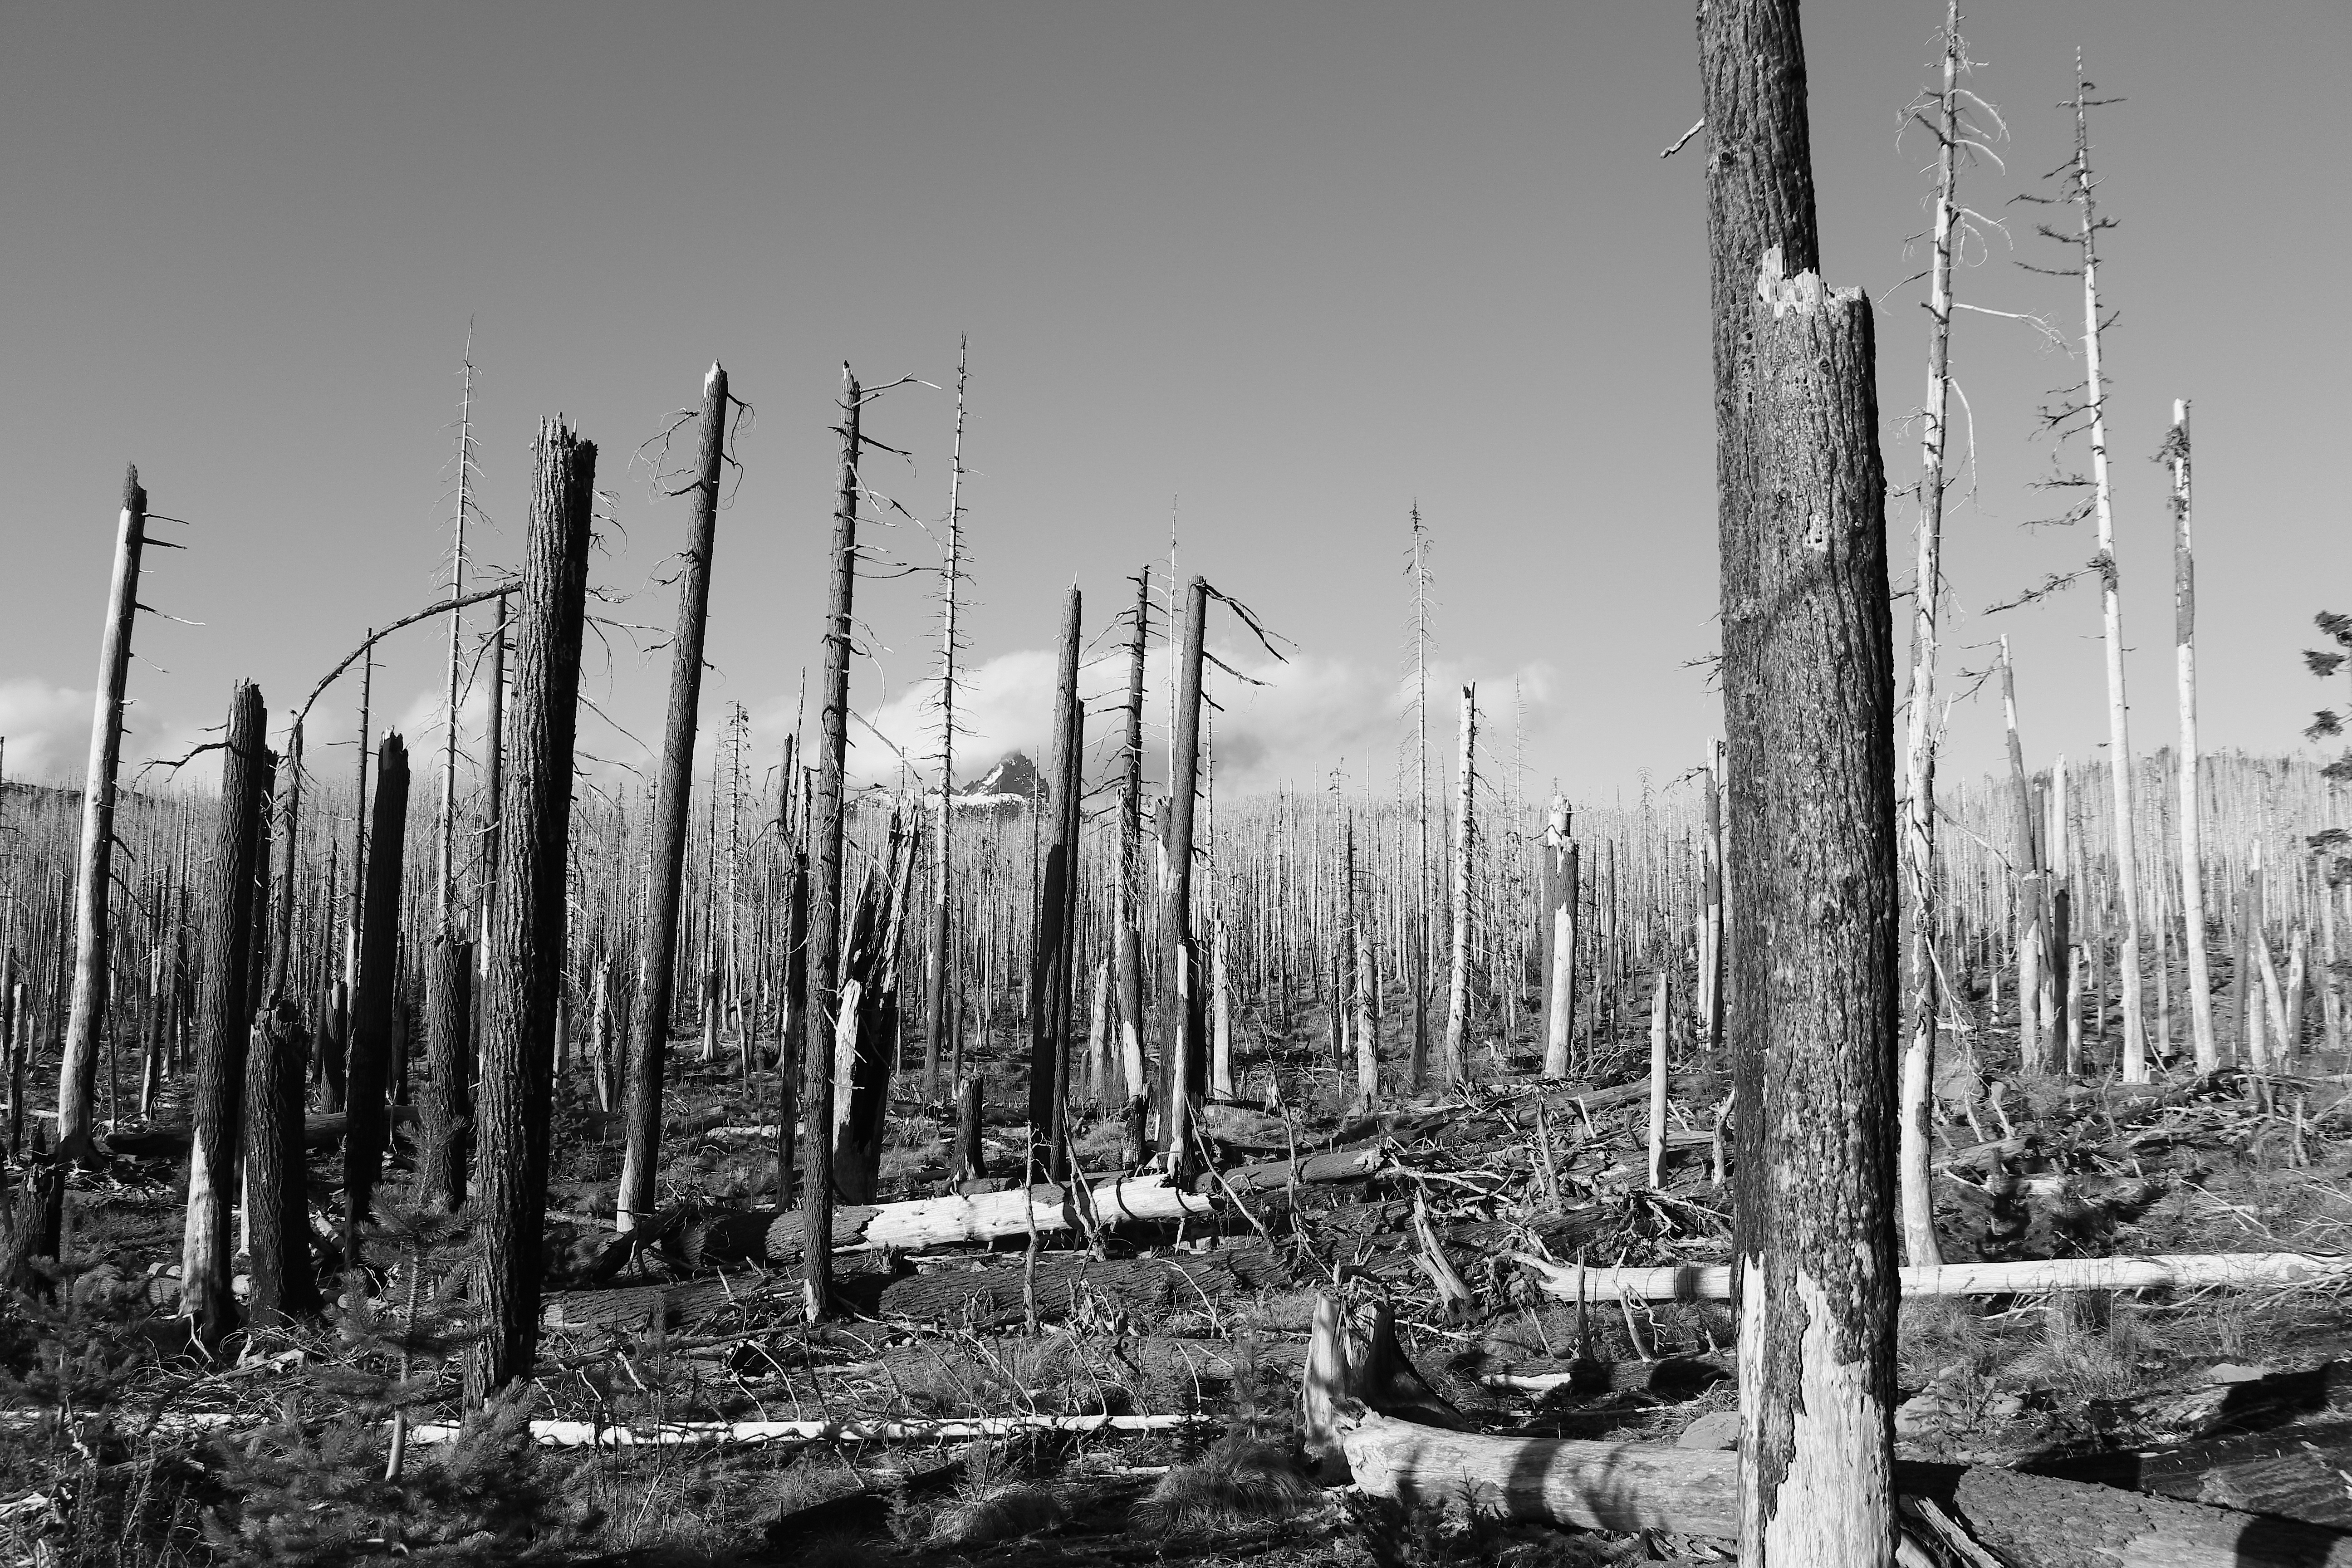
tree, nature, forest, swamp, snow, winter, black and white, photography, monochrome, season, wetland, habitat, monochrome photography, natural environment, atmospheric phenomenon, woody plant